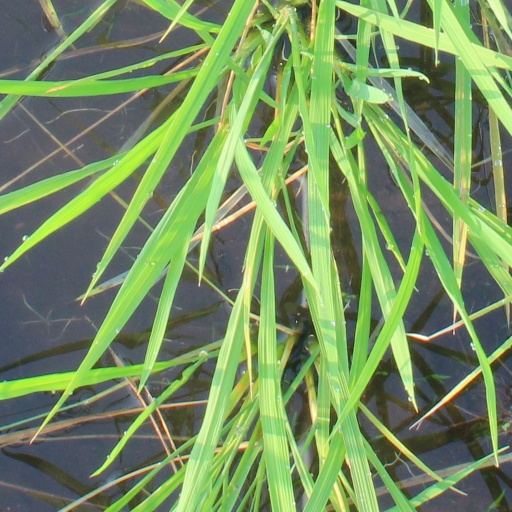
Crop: rice